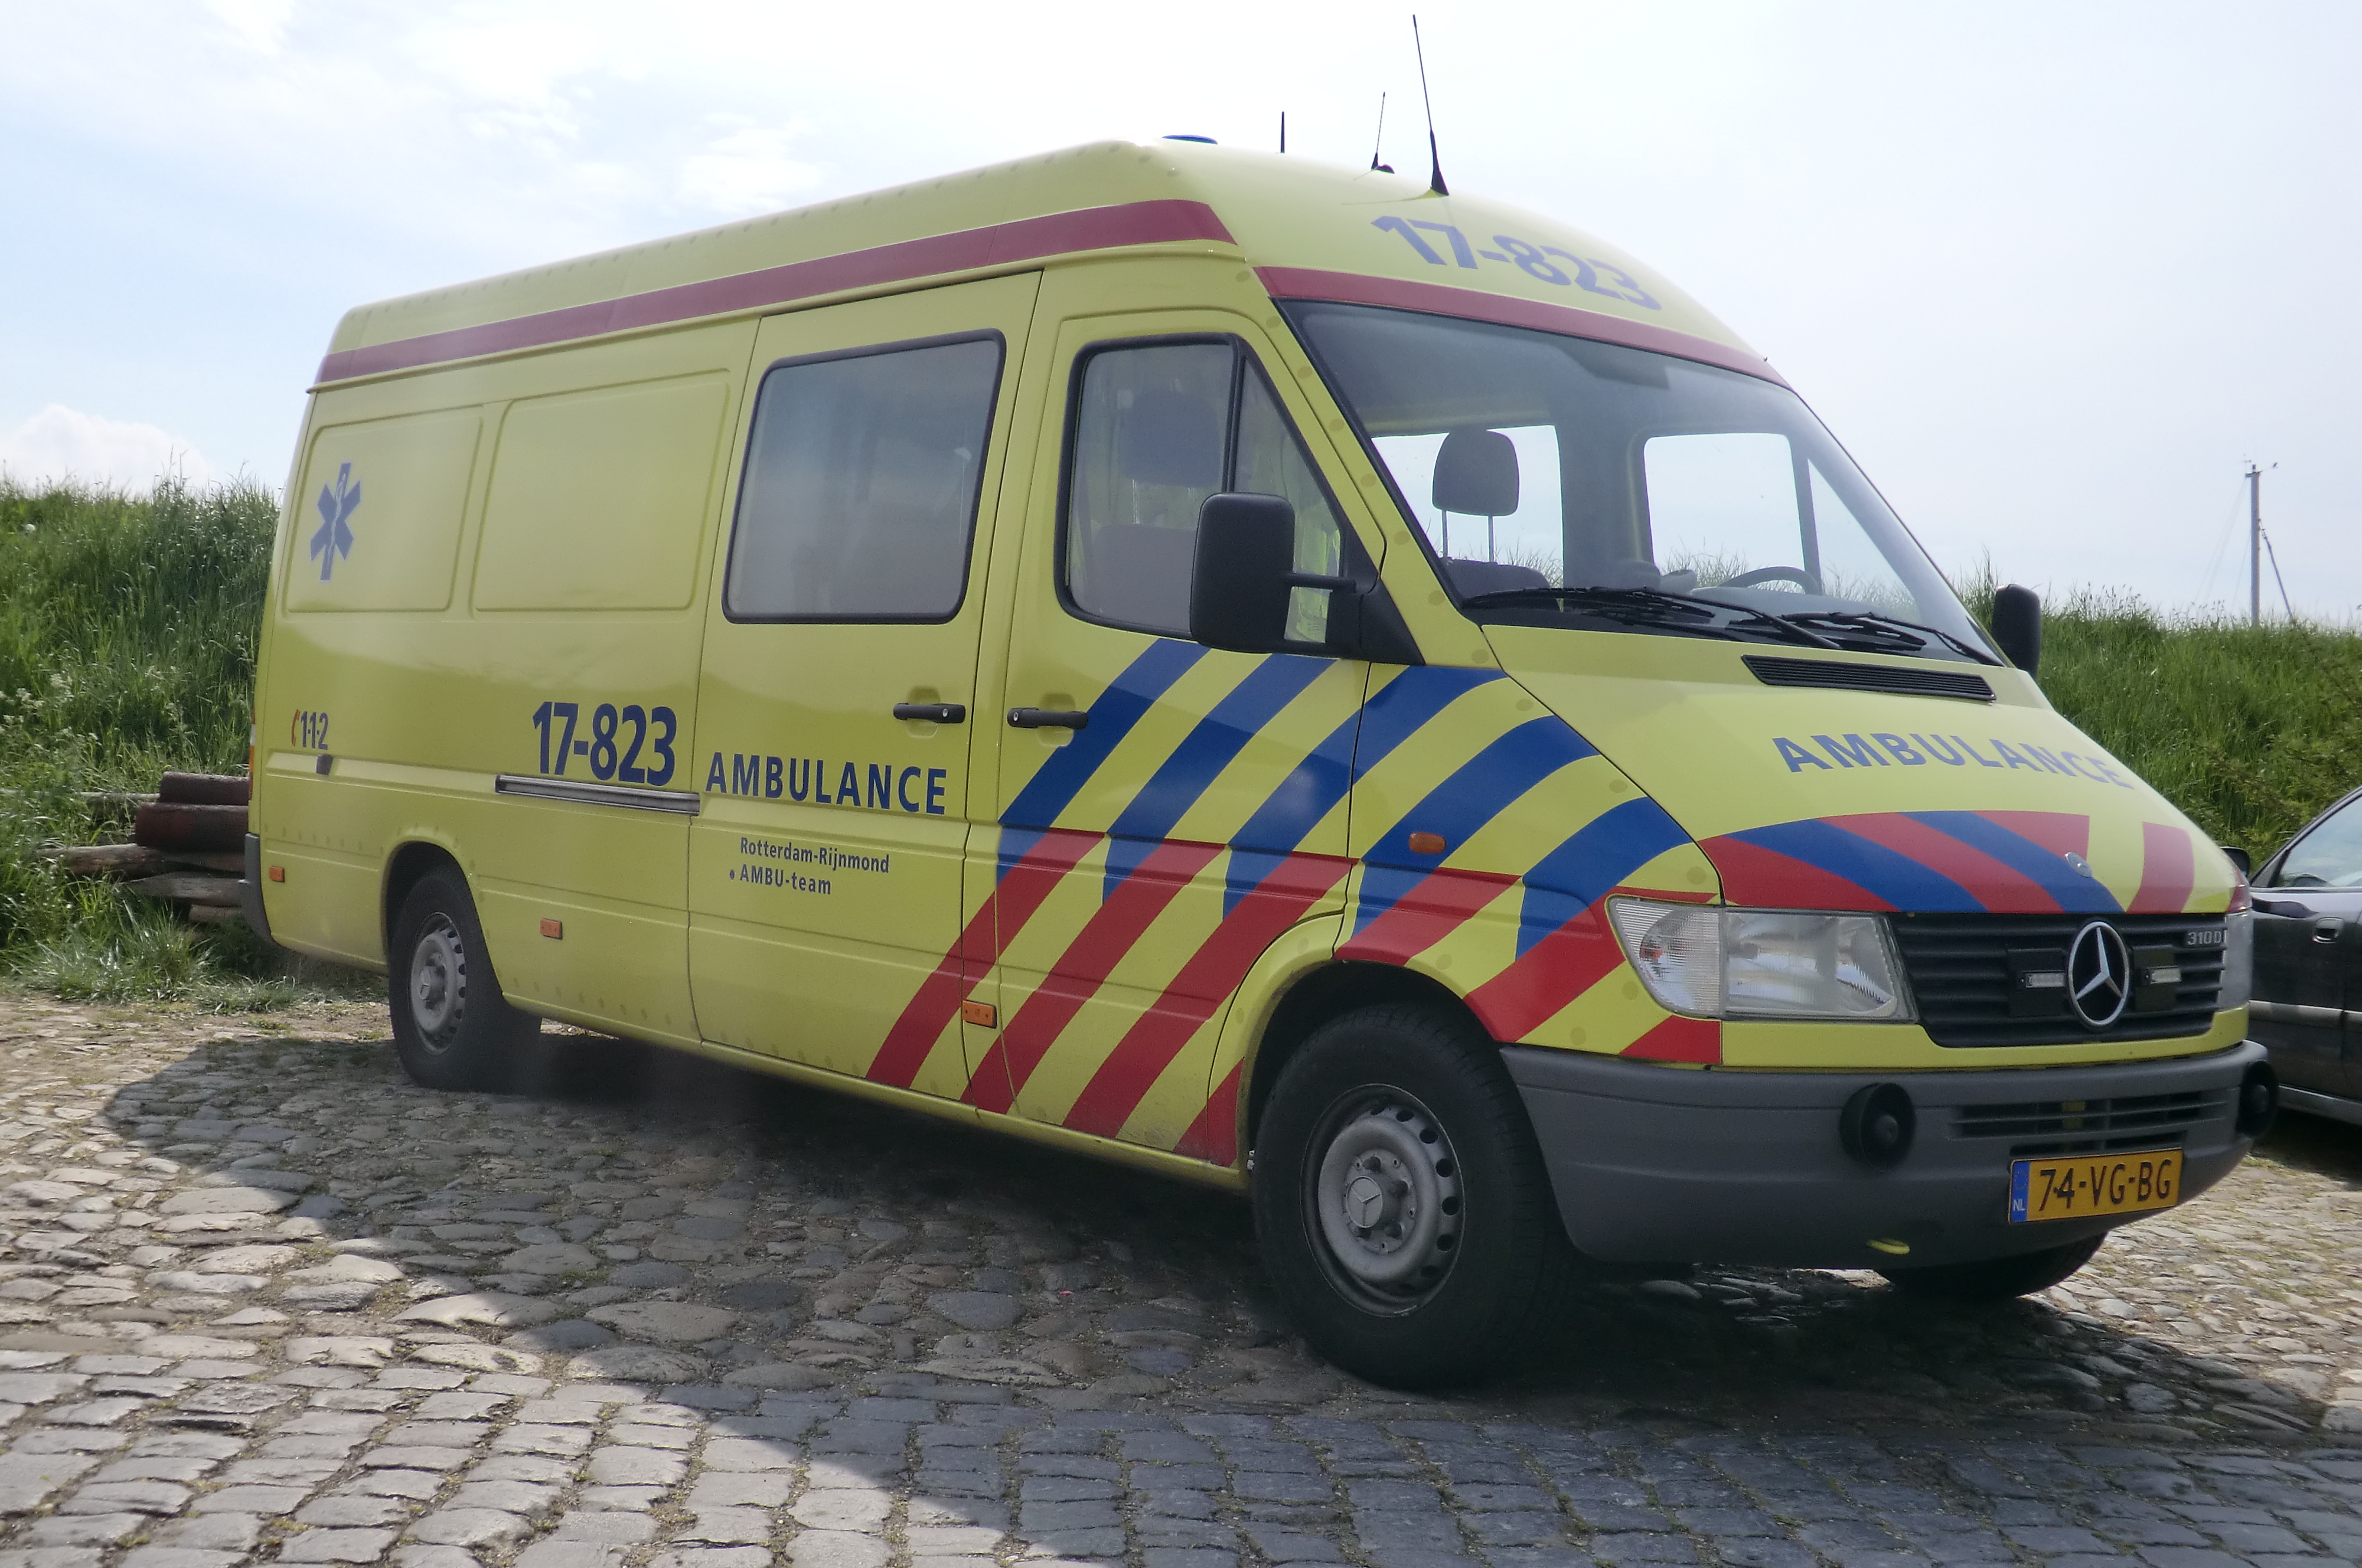
ambulance, motor vehicle, transport, vehicle, car, van, mode of transport, emergency vehicle, commercial vehicle, emergency, minibus, minivan, mercedes benz